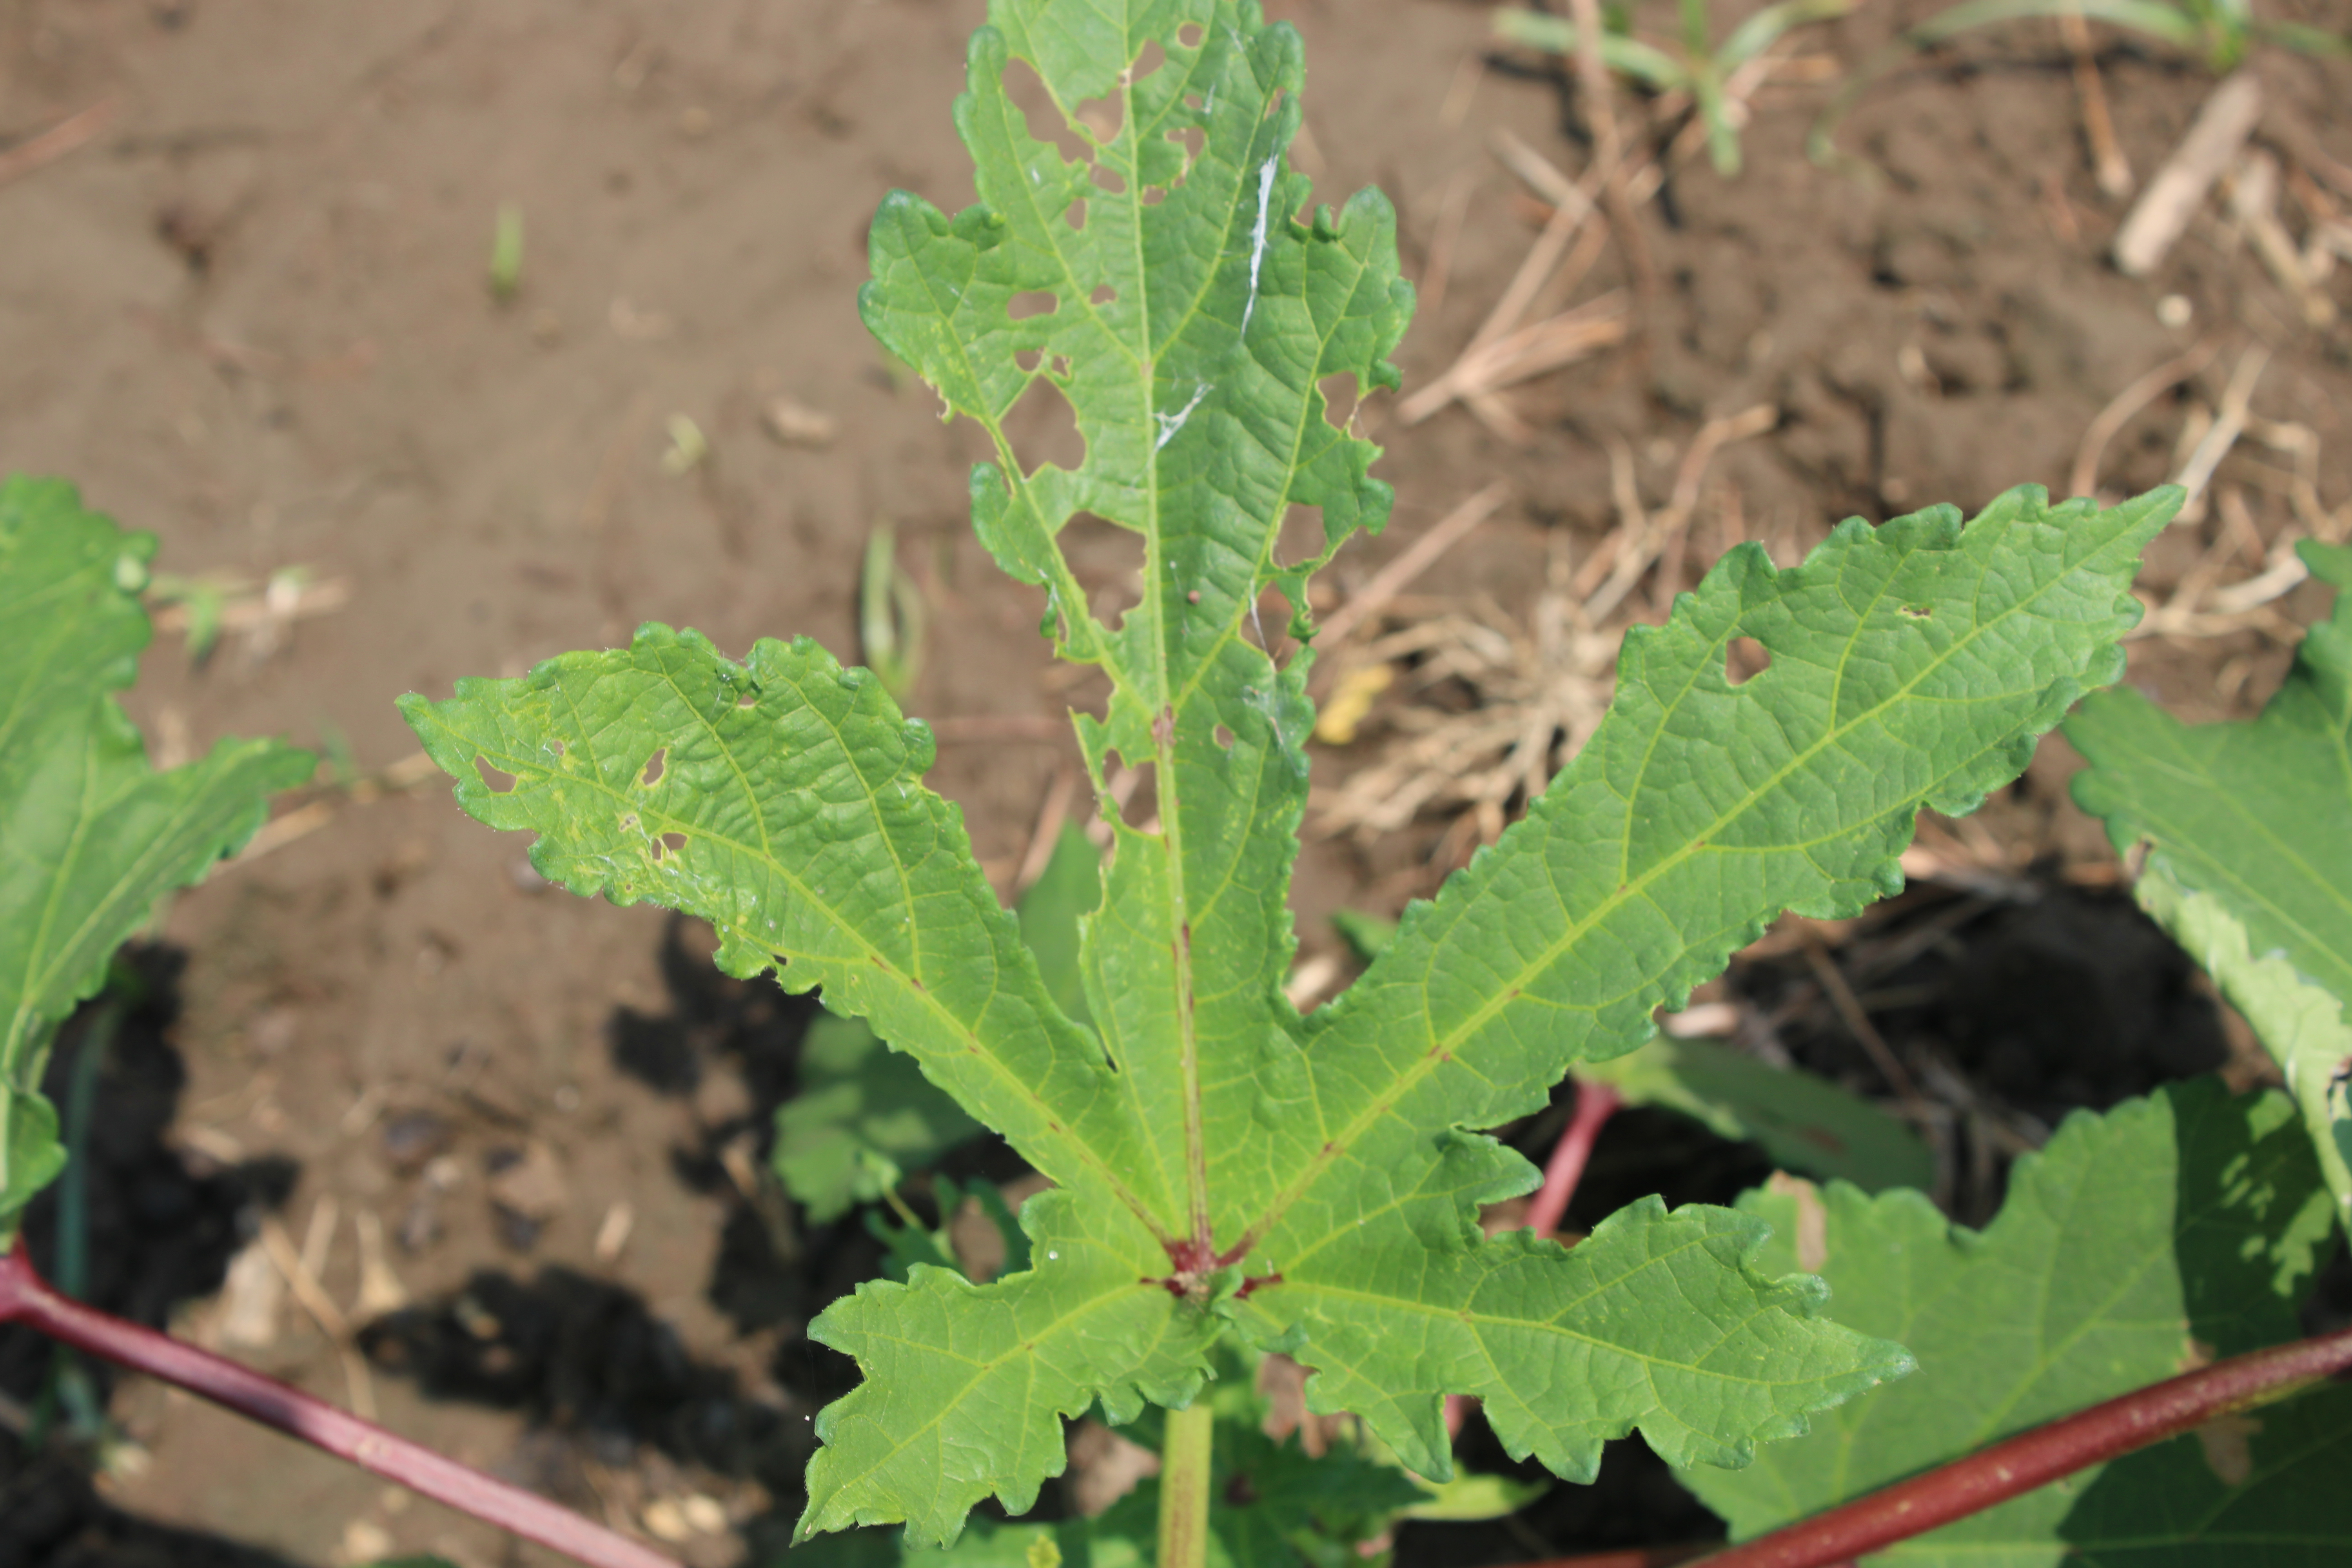
Label: Alternaria Leaf Spot